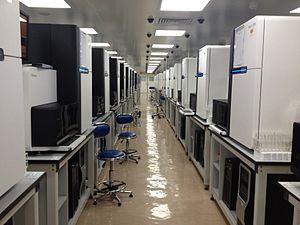
BGI, plus souvent nommé Beijing Genomics Institute avant 2008, est l'un des plus grands centres de séquençage de l'ADN au monde, le premier de cette taille ; il est notamment connu pour chercher les gènes de l'intelligence et avoir créé la plus grande plate-forme de séquençage du monde. Ces travaux sont favorisés par la faiblesse du cadre législatif et bioéthique dans le domaine de la génétique et du génie génétique en Chine.